LGBT-free zone

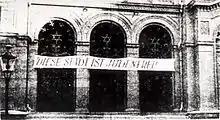
Synagogue in Bydgoszcz, German-occupied Poland, 1939. Nazi banner proclaiming city is "judenfrei" (free of Jews). This image was tweeted by a representative of Robert Biedroń's party in response to the LGBT-free zones.

Liberal politicians and media and human rights activists have compared the declarations to Nazi-era declarations of areas being "judenfrei" (free of Jews). Left-leaning Italian newspaper "la Repubblica" called it "a concept that evokes the term 'Judenfrei'". Campaign Against Homophobia director Slava Melnyk compared the declarations to "1933, when there were also free zones from a specific group of people." Warsaw's deputy president Paweł Rabiej tweeted, "The German fascists created zones free of Jews. Apartheid, of blacks."